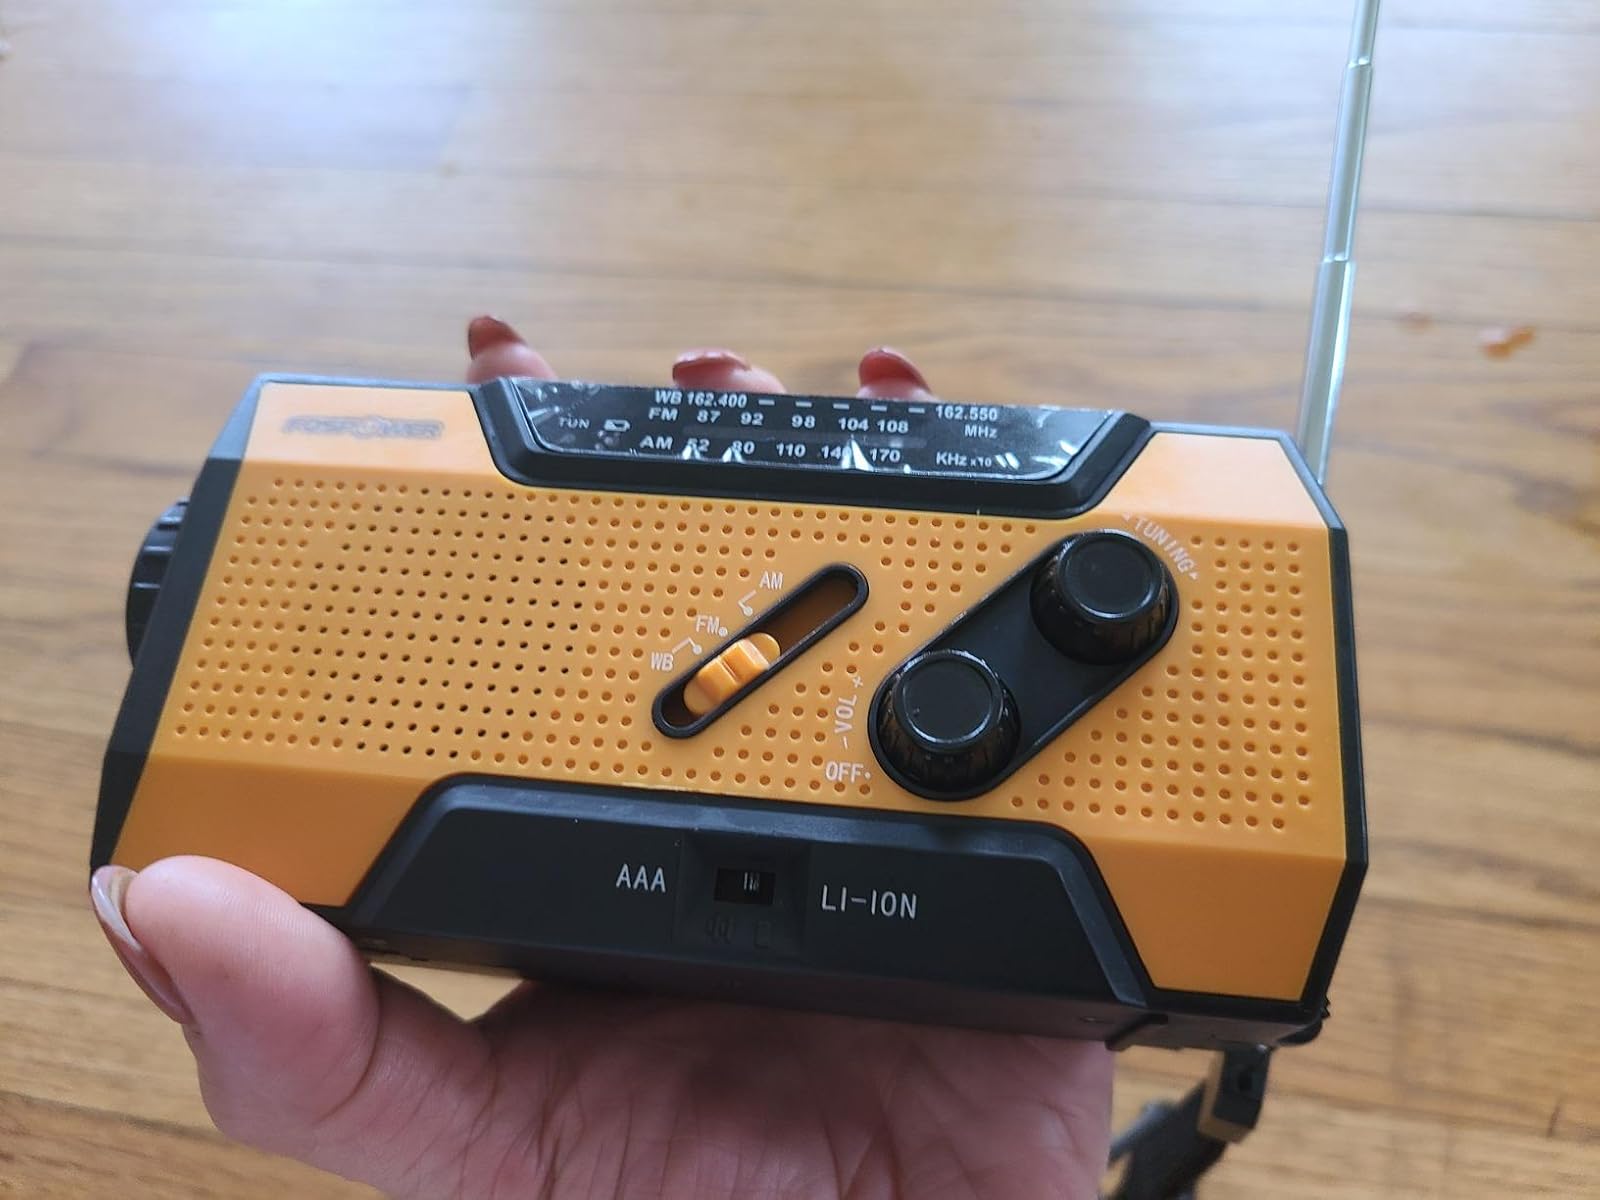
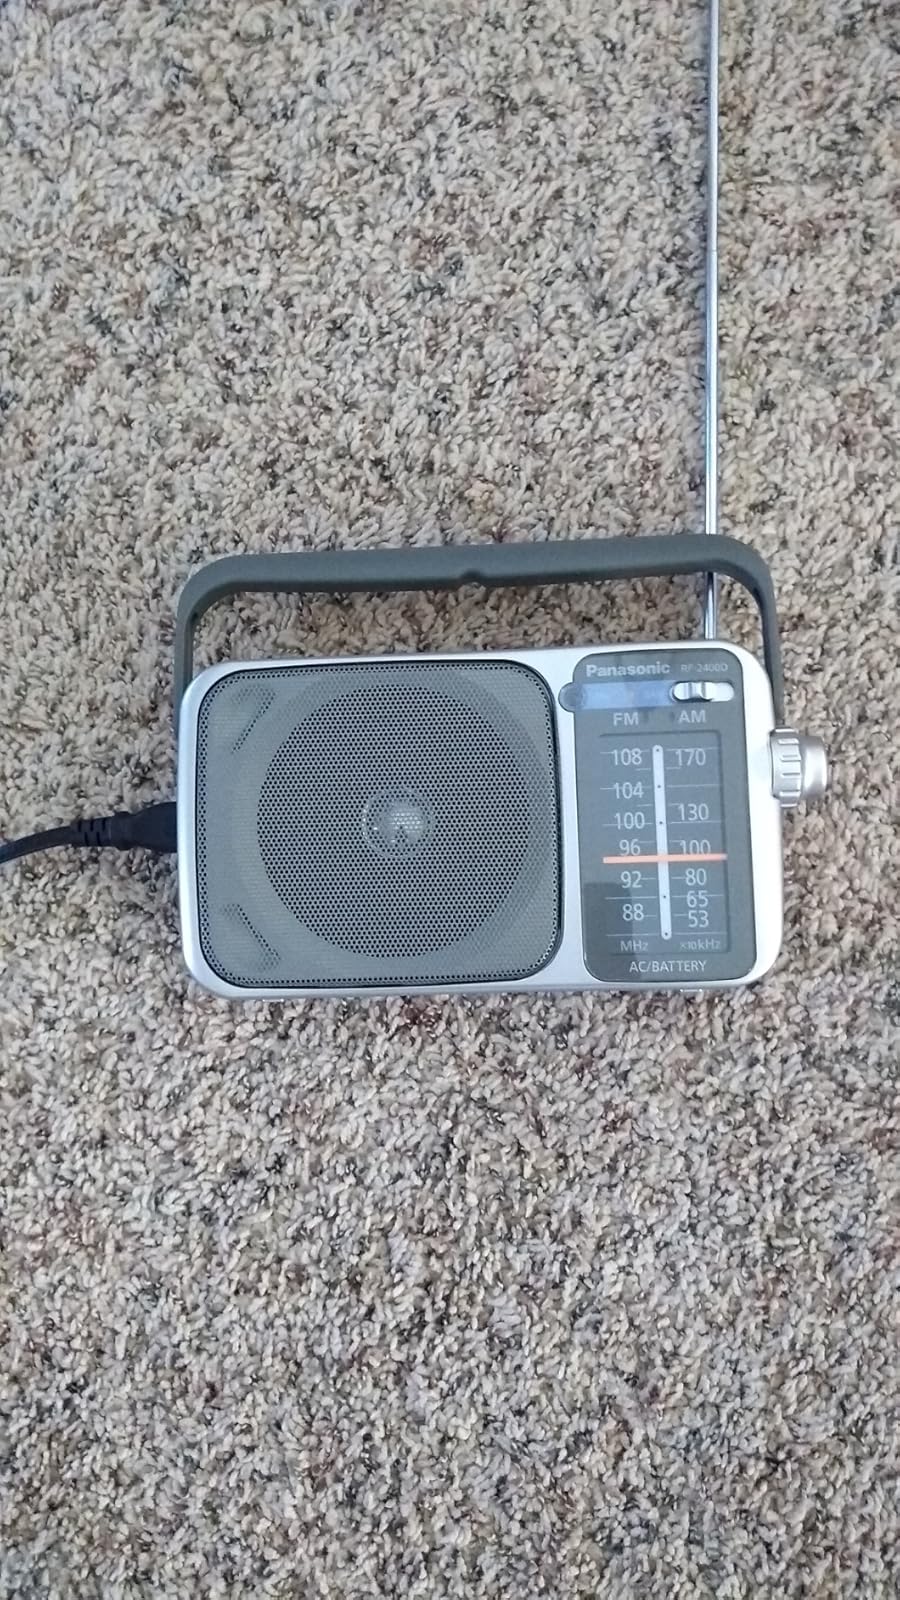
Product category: radio
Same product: no